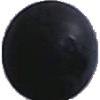
Label: Grape Blue 1